Spencer Tracy filmography

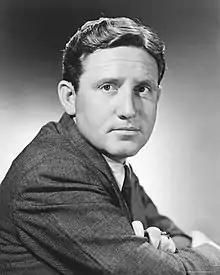
Tracy in the 1930s

Spencer Tracy (1900–1967) was an American actor. His film career began in 1930 with "Up the River" (directed by John Ford and co-starring Humphrey Bogart), and ended in 1967 with "Guess Who's Coming to Dinner" (alongside Sidney Poitier and his longtime screen partner, Katharine Hepburn). Within his 37-year career, Tracy starred in 75 feature films and several short films.